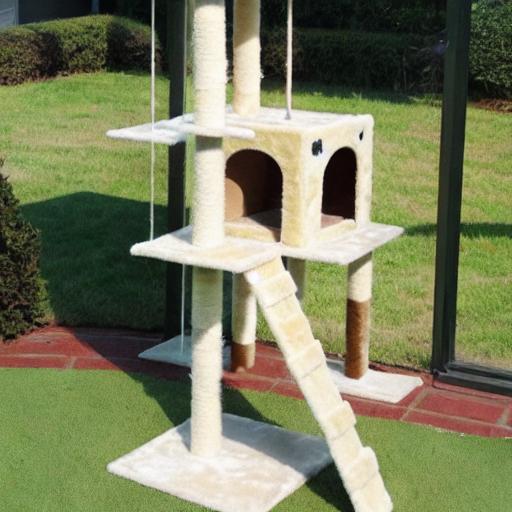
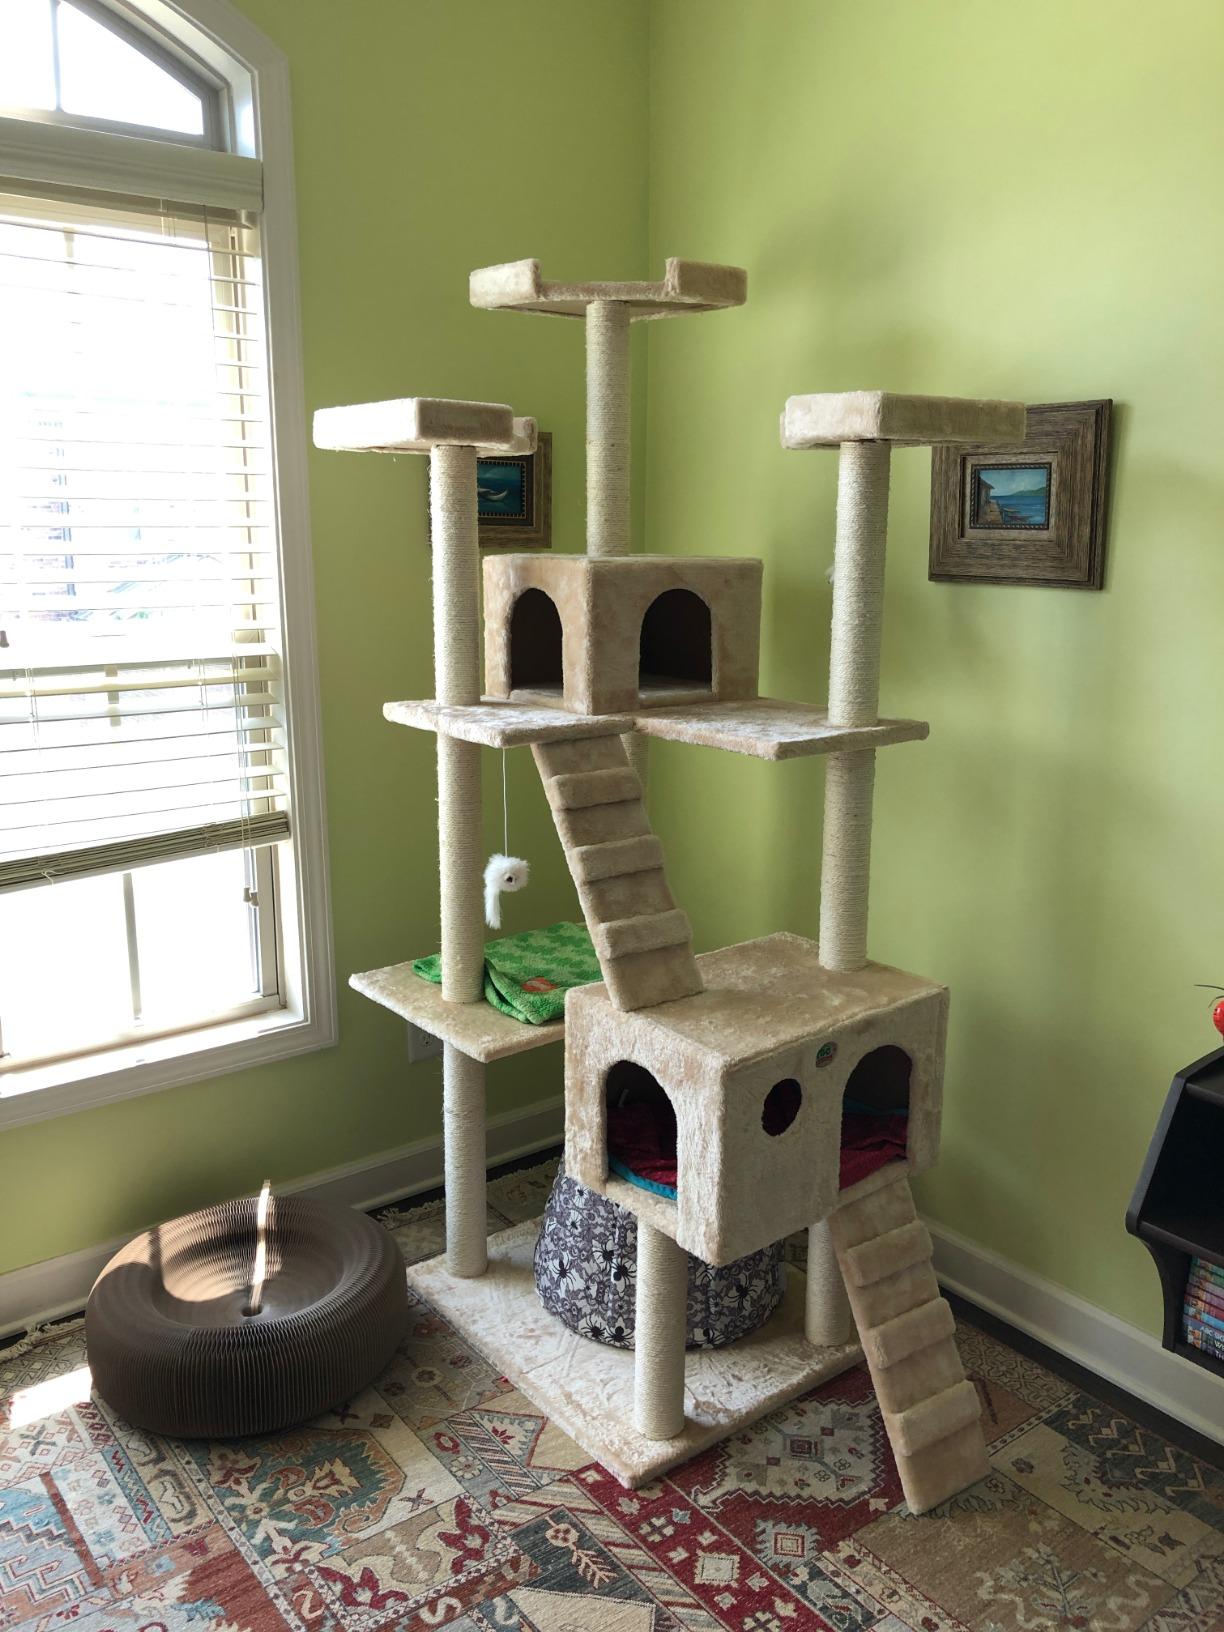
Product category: items_cat tree
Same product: no